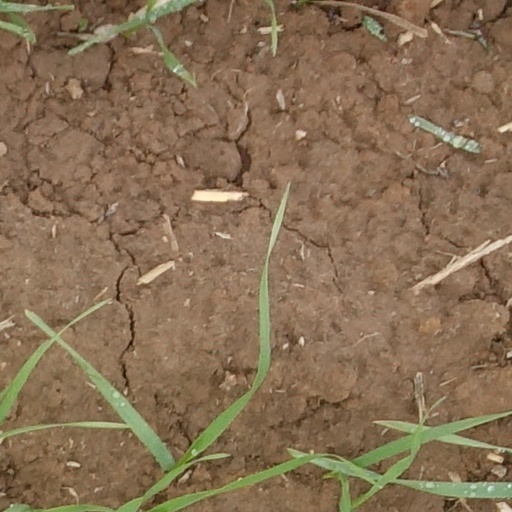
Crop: wheat